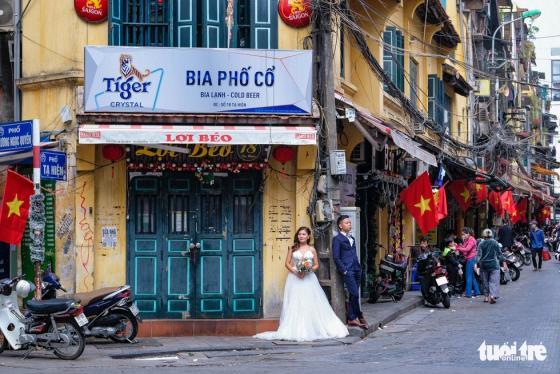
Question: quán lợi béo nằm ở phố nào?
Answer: phố tạ hiện